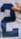
Number: 2